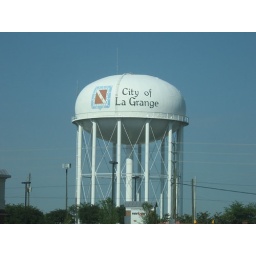
The water tower in LaGrange, GA.